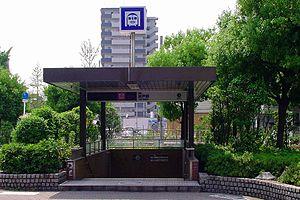
Deto est une station du métro d'Osaka sur la ligne Tanimachi, située dans l'arrondissement de Hirano à Osaka.